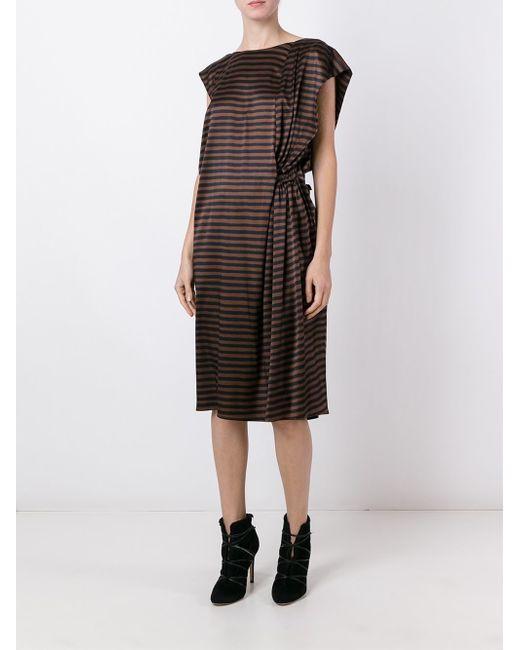
Planet plissiertes Midikleid in Braun